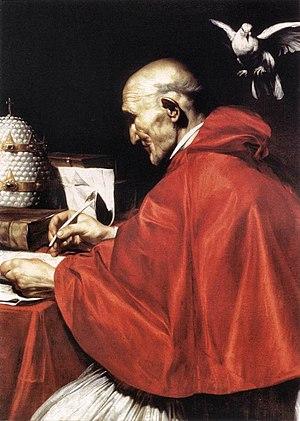
La galerie nationale d’Art ancien est une galerie de peintures fondée en 1895 à Rome. Elle est restée pendant longtemps au palais Corsini ; ce n'est que depuis les années 1950 qu'elle est divisée entre les palais Corsini et Barberini.
L'infaillibilité pontificale est un dogme proclamé par l'Église catholique romaine selon lequel le pape
Les tombes papales dans l'ancienne basilique Saint-Pierre, alors appelée basilique de Constantin, se situaient à l'emplacement de la Basilique Saint-Pierre du Vatican. Elles sont construites à partir du Vᵉ siècle jusqu'au XVIᵉ siècle. La majorité de ces tombes a été détruite entre le XVIᵉ siècle et le XVIIᵉ siècle, en raison de la démolition de la vieille basilique Saint-Pierre, à l'exception d'une tombe détruite lors du Sac de Rome par les Sarrasins. Le reste a été transféré, pour une partie dans la basilique, moderne, de Saint-Pierre du Vatican, implantée sur le site de la basilique primitive mais aussi, pour quelques-unes, dans d'autres églises de Rome.